2021 Minneapolis Question 2

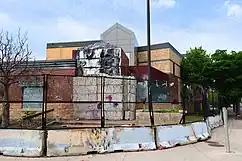
The vacant Minneapolis third precinct police station, June 10, 2022

In August 2020, the Minneapolis City Charter Commission voted to block plans to hold a vote on the proposed city charter amendment in November 2020, citing a need to for longer review and greater public input. The charter amendment still had the potential to be put before voters in November 2021 with the city's mayor and city council seats up for re-election.